Taennchel

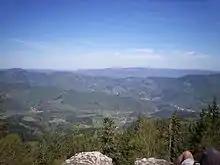
View of Lièpvre, the entry of Rombach-le-Franc, and Musloch from the Rock of the Reptile at the Taennchel

The Taennchel is one of the summits of the Vosges Mountains, rising to . The Taennchel rises at the East of France, in the département of Haut-Rhin (region Alsace), halfway between Strasbourg to the North and Mulhouse to the South, around from both cities.